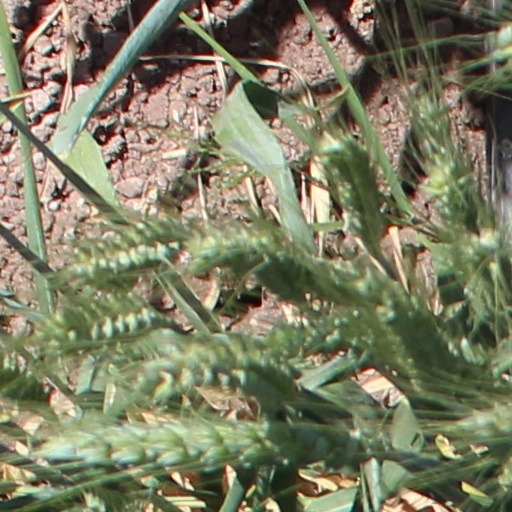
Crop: wheat